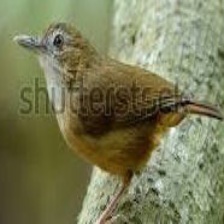
Species: ABBOTTS BABBLER
Scientific name: MALACOCINCLA ABBOTTI